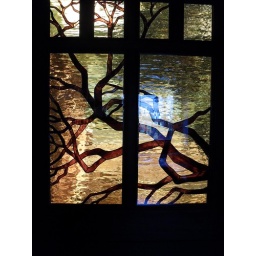
Stained glass in the front door